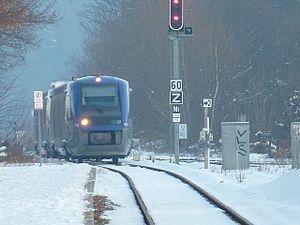
Autorail X 73500 numéro 518 circulant sur la ligne de Colmar-Central à Metzeral près de la gare de Munster
La ligne de Colmar-Central à Metzeral est une ligne de chemin de fer française du Haut-Rhin. Ligne à voie unique, à écartement standard, non électrifiée, elle constitue un embranchement de la grande ligne Strasbourg - Bâle. Elle relie les gares de Colmar et de Metzeral en passant par Munster.